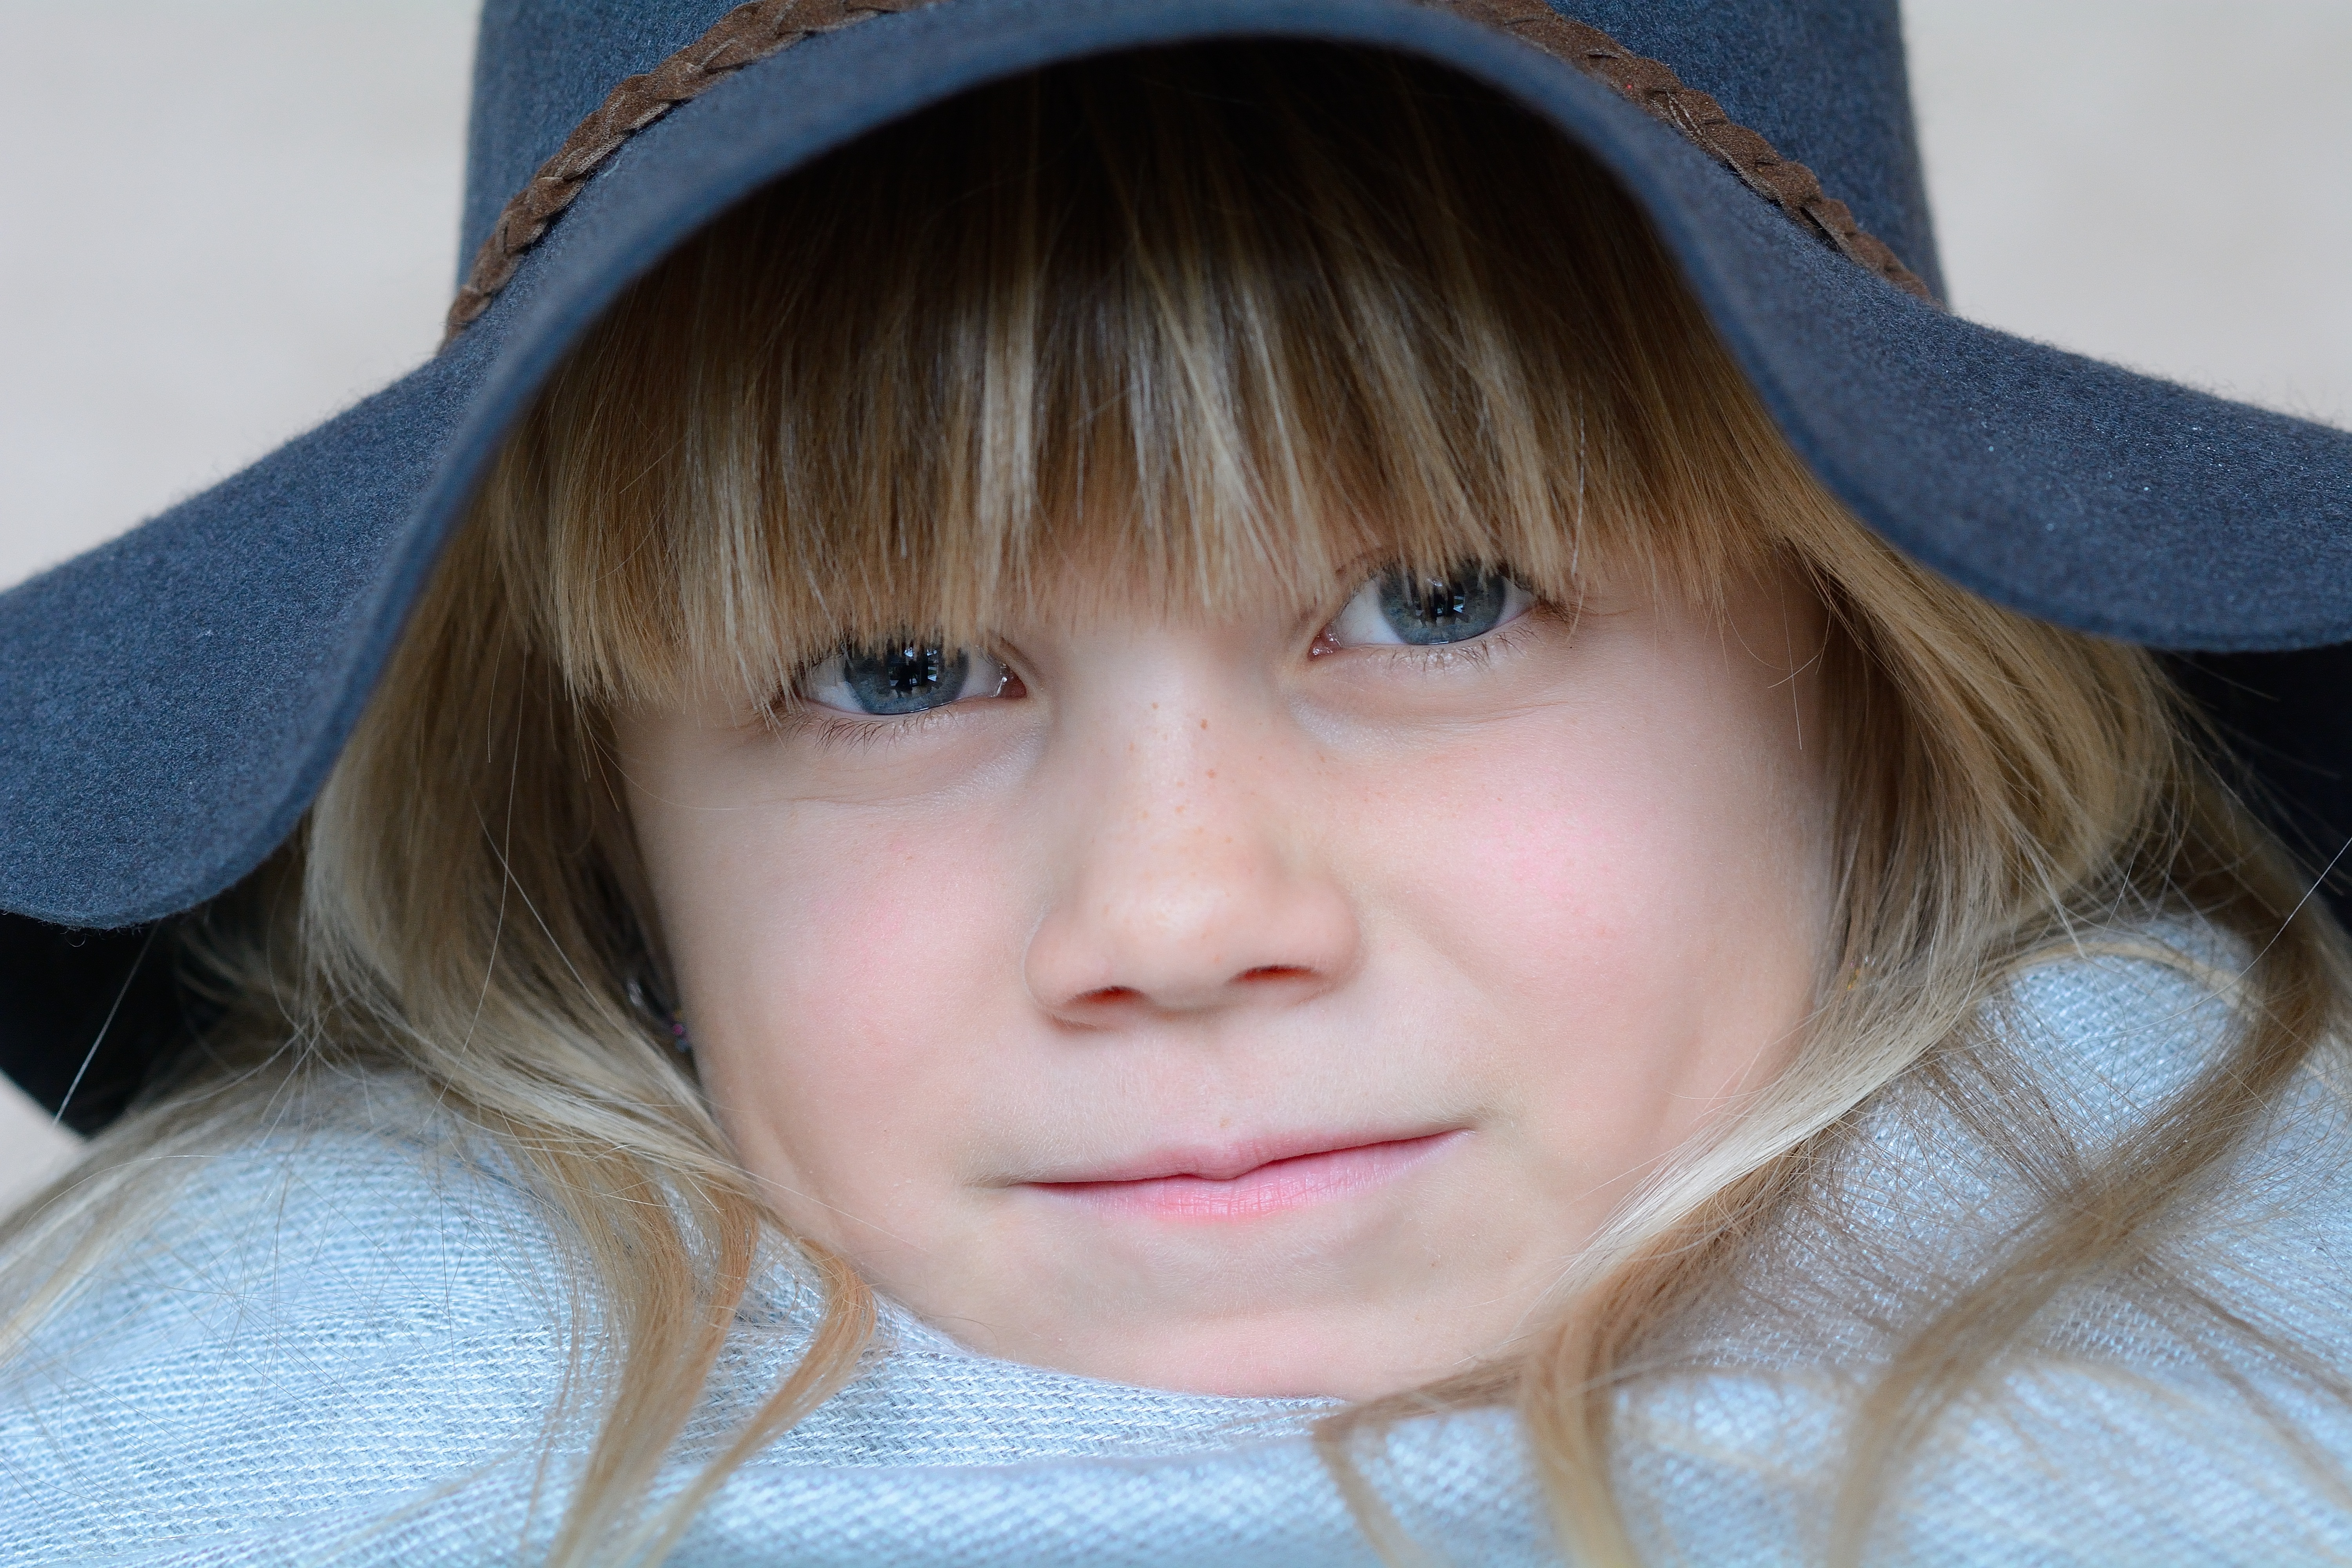
person, girl, hair, sweet, portrait, model, child, hat, blue, clothing, pink, facial expression, hairstyle, smile, blue eye, close up, human body, face, nose, dress, infant, toddler, eye, head, skin, beauty, blond, organ, sweetness, portrait photography